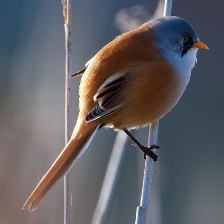
Species: BEARDED REEDLING
Scientific name: PANURUS BIARMICUS